Nimitz Glacier

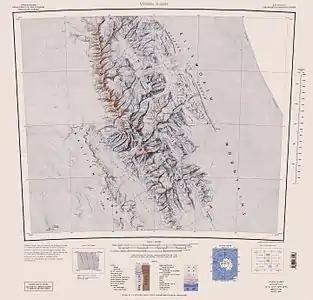
Sentinel Range map

The Nimitz Glacier is an Antarctic glacier, long and wide, draining the area about west of the Vinson Massif and flowing southeast between the Sentinel Range and Bastien Range to enter Minnesota Glacier, in the central Ellsworth Mountains.